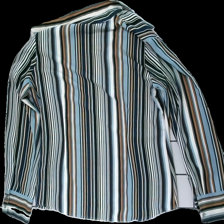
View: back
Type: Shirt
Category: Ladies
Brand: Kappahl
Colors: Blue, Brown, White, Multicolor
Material: 100% polyester
Pattern: Striped
Cut: Regular
Size: 46
Season: All
Price range: <50
Recommended usage: Reuse
Description: randig skjorta i mycket bra skick